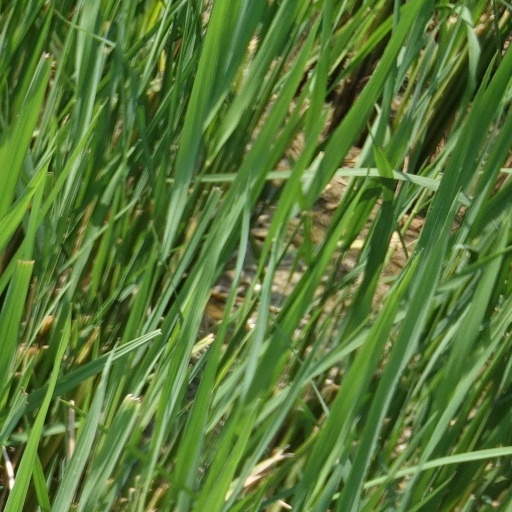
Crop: rice